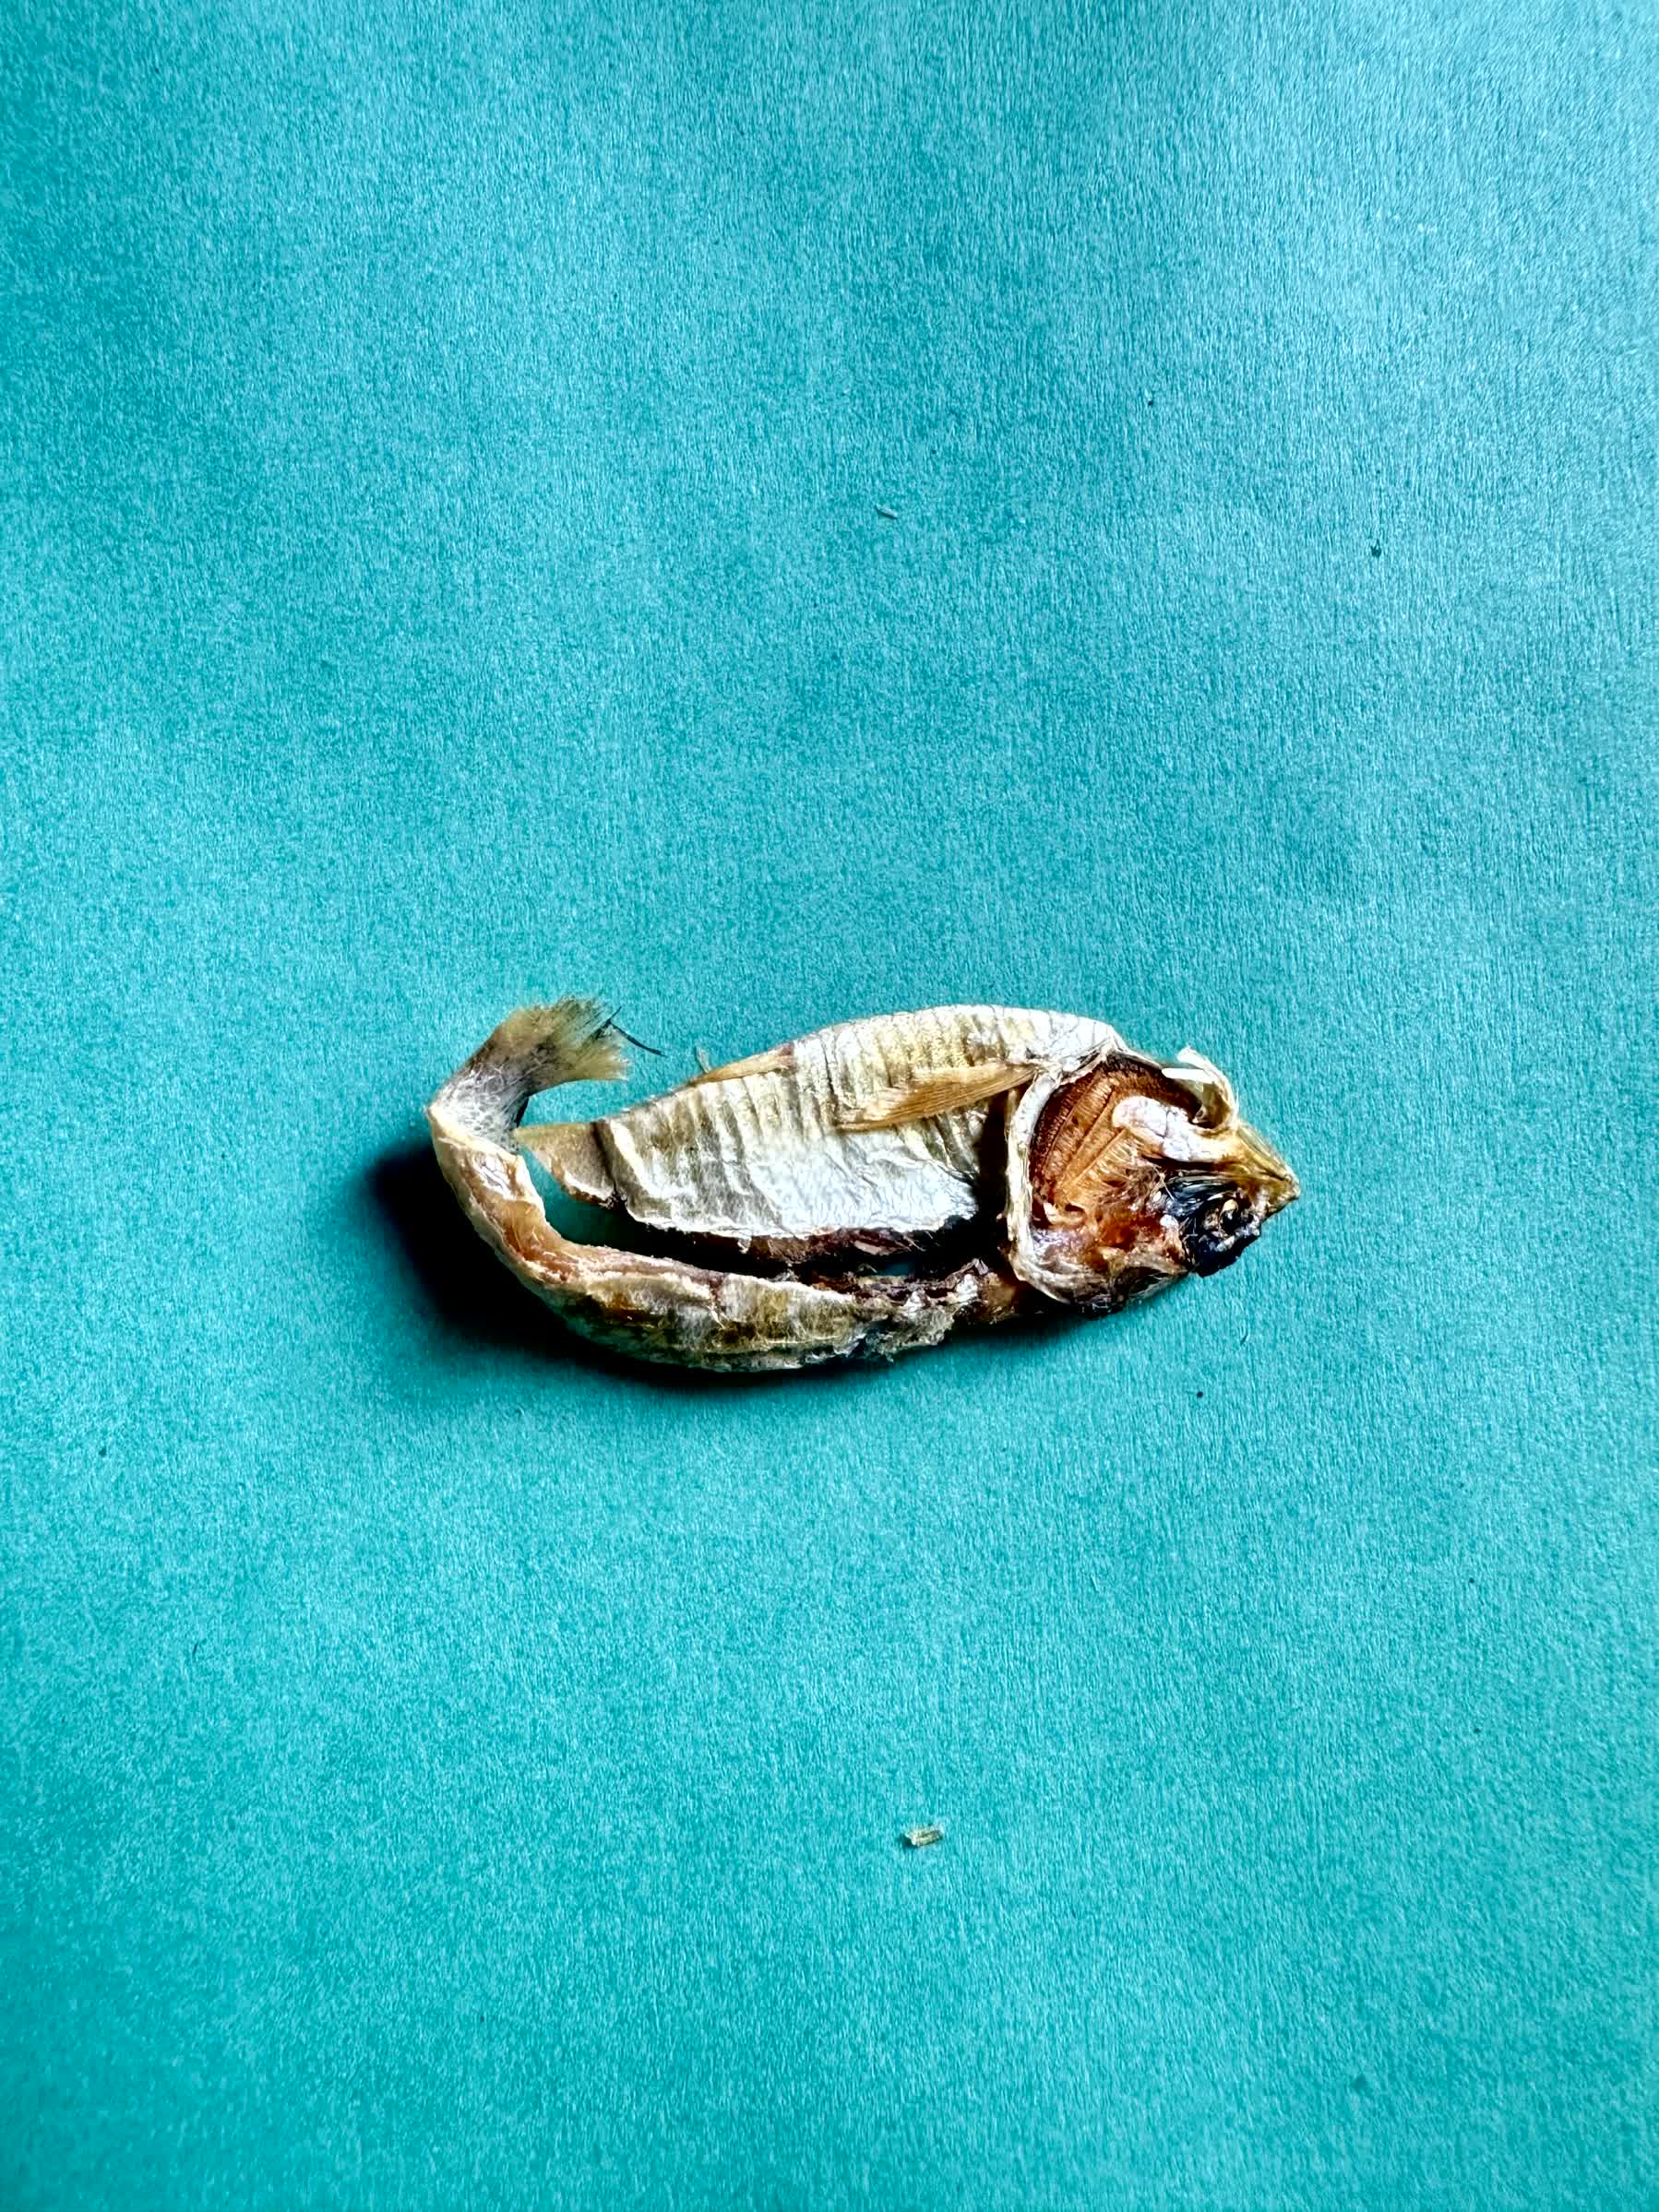
Species: Chapila